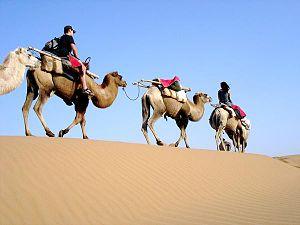
Le désert de Tengger couvre une étendue de 36 700 km², pour sa plus grande partie sur le territoire de la ligue d'Alxa dans la région autonome de Mongolie-Intérieure en Chine.